The Slip (album)

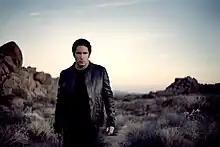
Reznor in a promotional Nine Inch Nails photo from 2008

Many critics noted how tracks on "The Slip" echoed musical stylings from the band's past, and that the record contained musical allusions to older Nine Inch Nails records. Anastasia Pantsios of the "Cleveland Free Times" said that ""The Slip" more or less sums up the terrain Reznor's covered in his nearly two-decade career", and went on to compare the album sound with the "edgy but irresistible beats" of "Pretty Hate Machine" and "The Downward Spiral", and "the elusive atmospherics" of "The Fragile". Jon Pareles of "The New York Times" wrote that "the music revives Nine Inch Nails' past, from stomping hard rock to dance-club beats to piano ballad to inexorably building instrumentals." The album's final track, "Demon Seed", directly incorporates instrumental elements from the final track of the band's previous all-instrumental album "Ghosts I–IV".